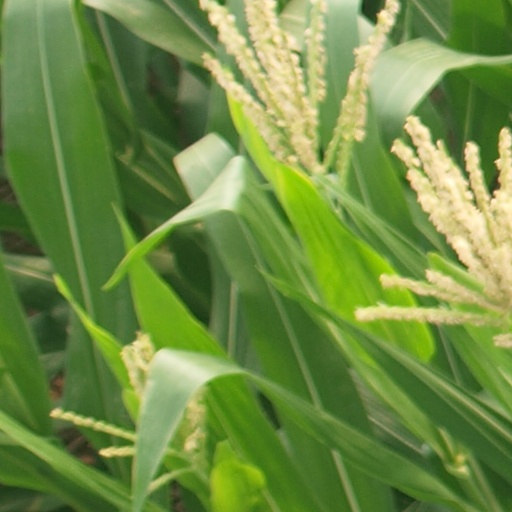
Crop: maize; corn